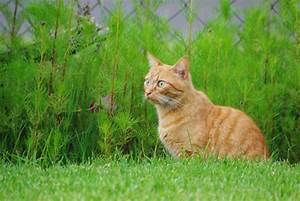
Label: cat